Commodore Perry School District

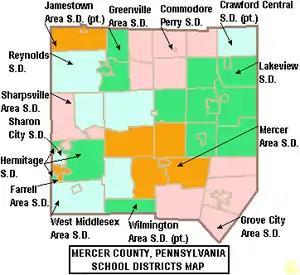
Commodore Perry School District located in northern Mercer County

The Commodore Perry School District is a diminutive, rural public school district serving parts of Mercer County, Pennsylvania. The district encompasses the communities of Sheakleyville, Deer Creek Township, Sandy Creek Township, Salem Township, Otter Creek Township, and Perry Township. Commodore Perry School District encompasses approximately . According to 2000 federal census data, it served a resident population of 4,328. By 2010, the District's population was 4,232 people. In 2009 the Commodore Perry School District residents' per capita income was $16,448, while the median family income was $40,453.